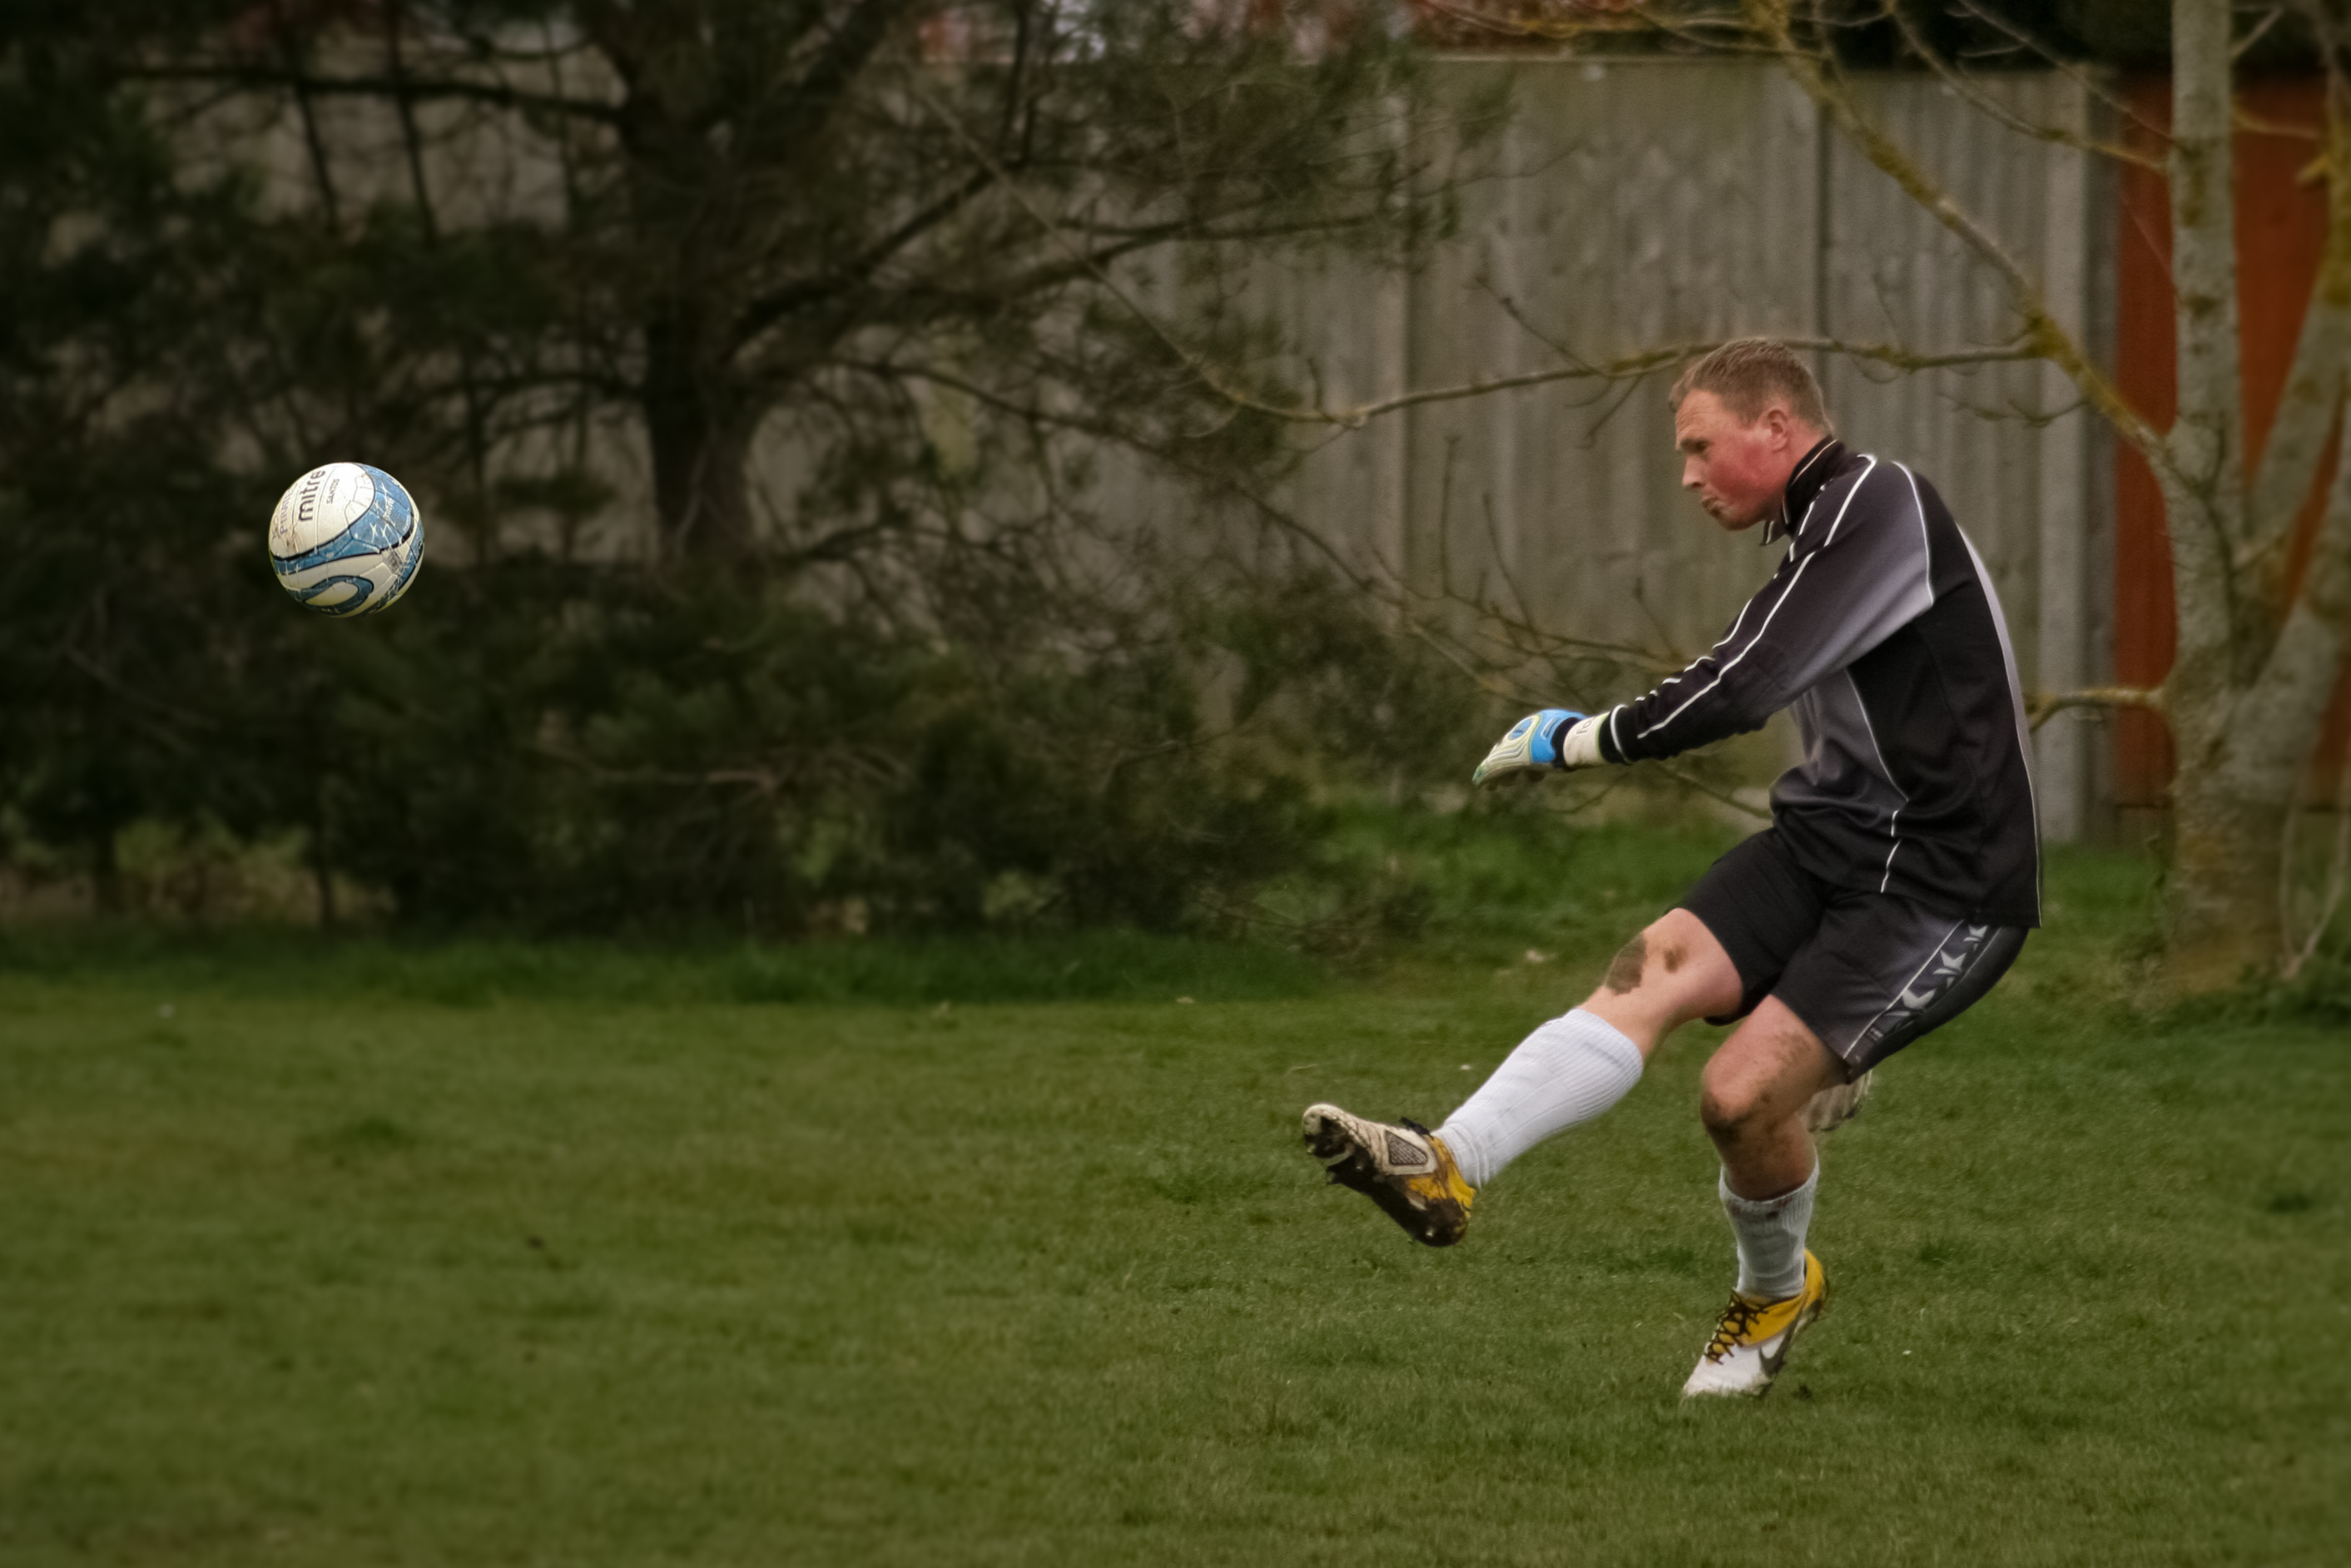
sport, game, soccer, player, sports equipment, team, sports, ball, match, kick, footbal, avisfordpark, goalie, goalkeeper, football player